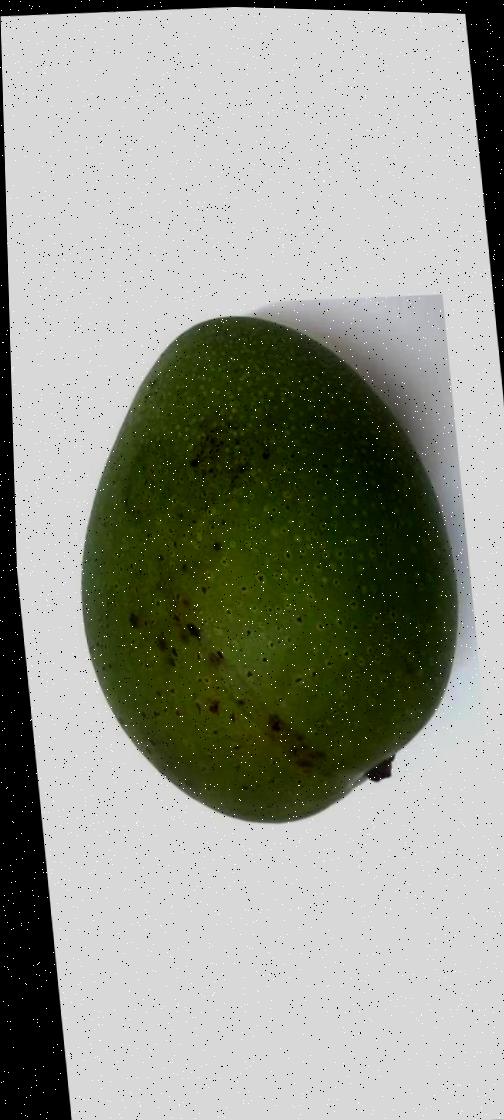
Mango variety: Ashshina Zhinuk